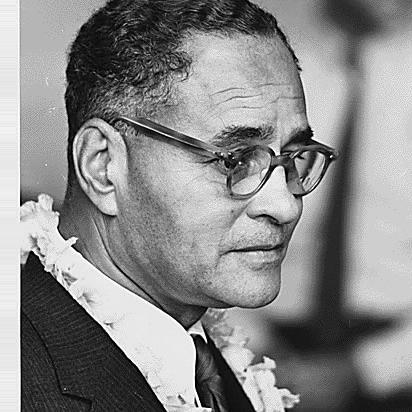
Age: 59